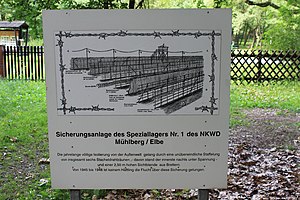
Speziallager Nr. 1 Mühlberg
Mindeplader over sikringen ved Speziallager nr. 1
Speziallager Nr. 1 Mühlberg var en af de ti speciallejre NKVD oprettede i den sovjetiske besættelseszone i Tyskland. Lejren lå cirka 4 km nordøst for byen Mühlberg ved Elben ved området omkring bydelen Neuburxdorf. Tidligere var der flere tusinde mennesker interneret i krigsfangelejren Stalag IV B.